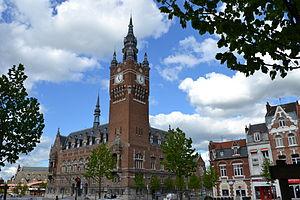
Mairie d'Armentières
L'unité urbaine d'Armentières est une unité urbaine française centrée sur Armentières, ville du département du Nord au cœur de la sixième agglomération urbaine du département, qui s'étend jusqu'à la frontière avec la Belgique.